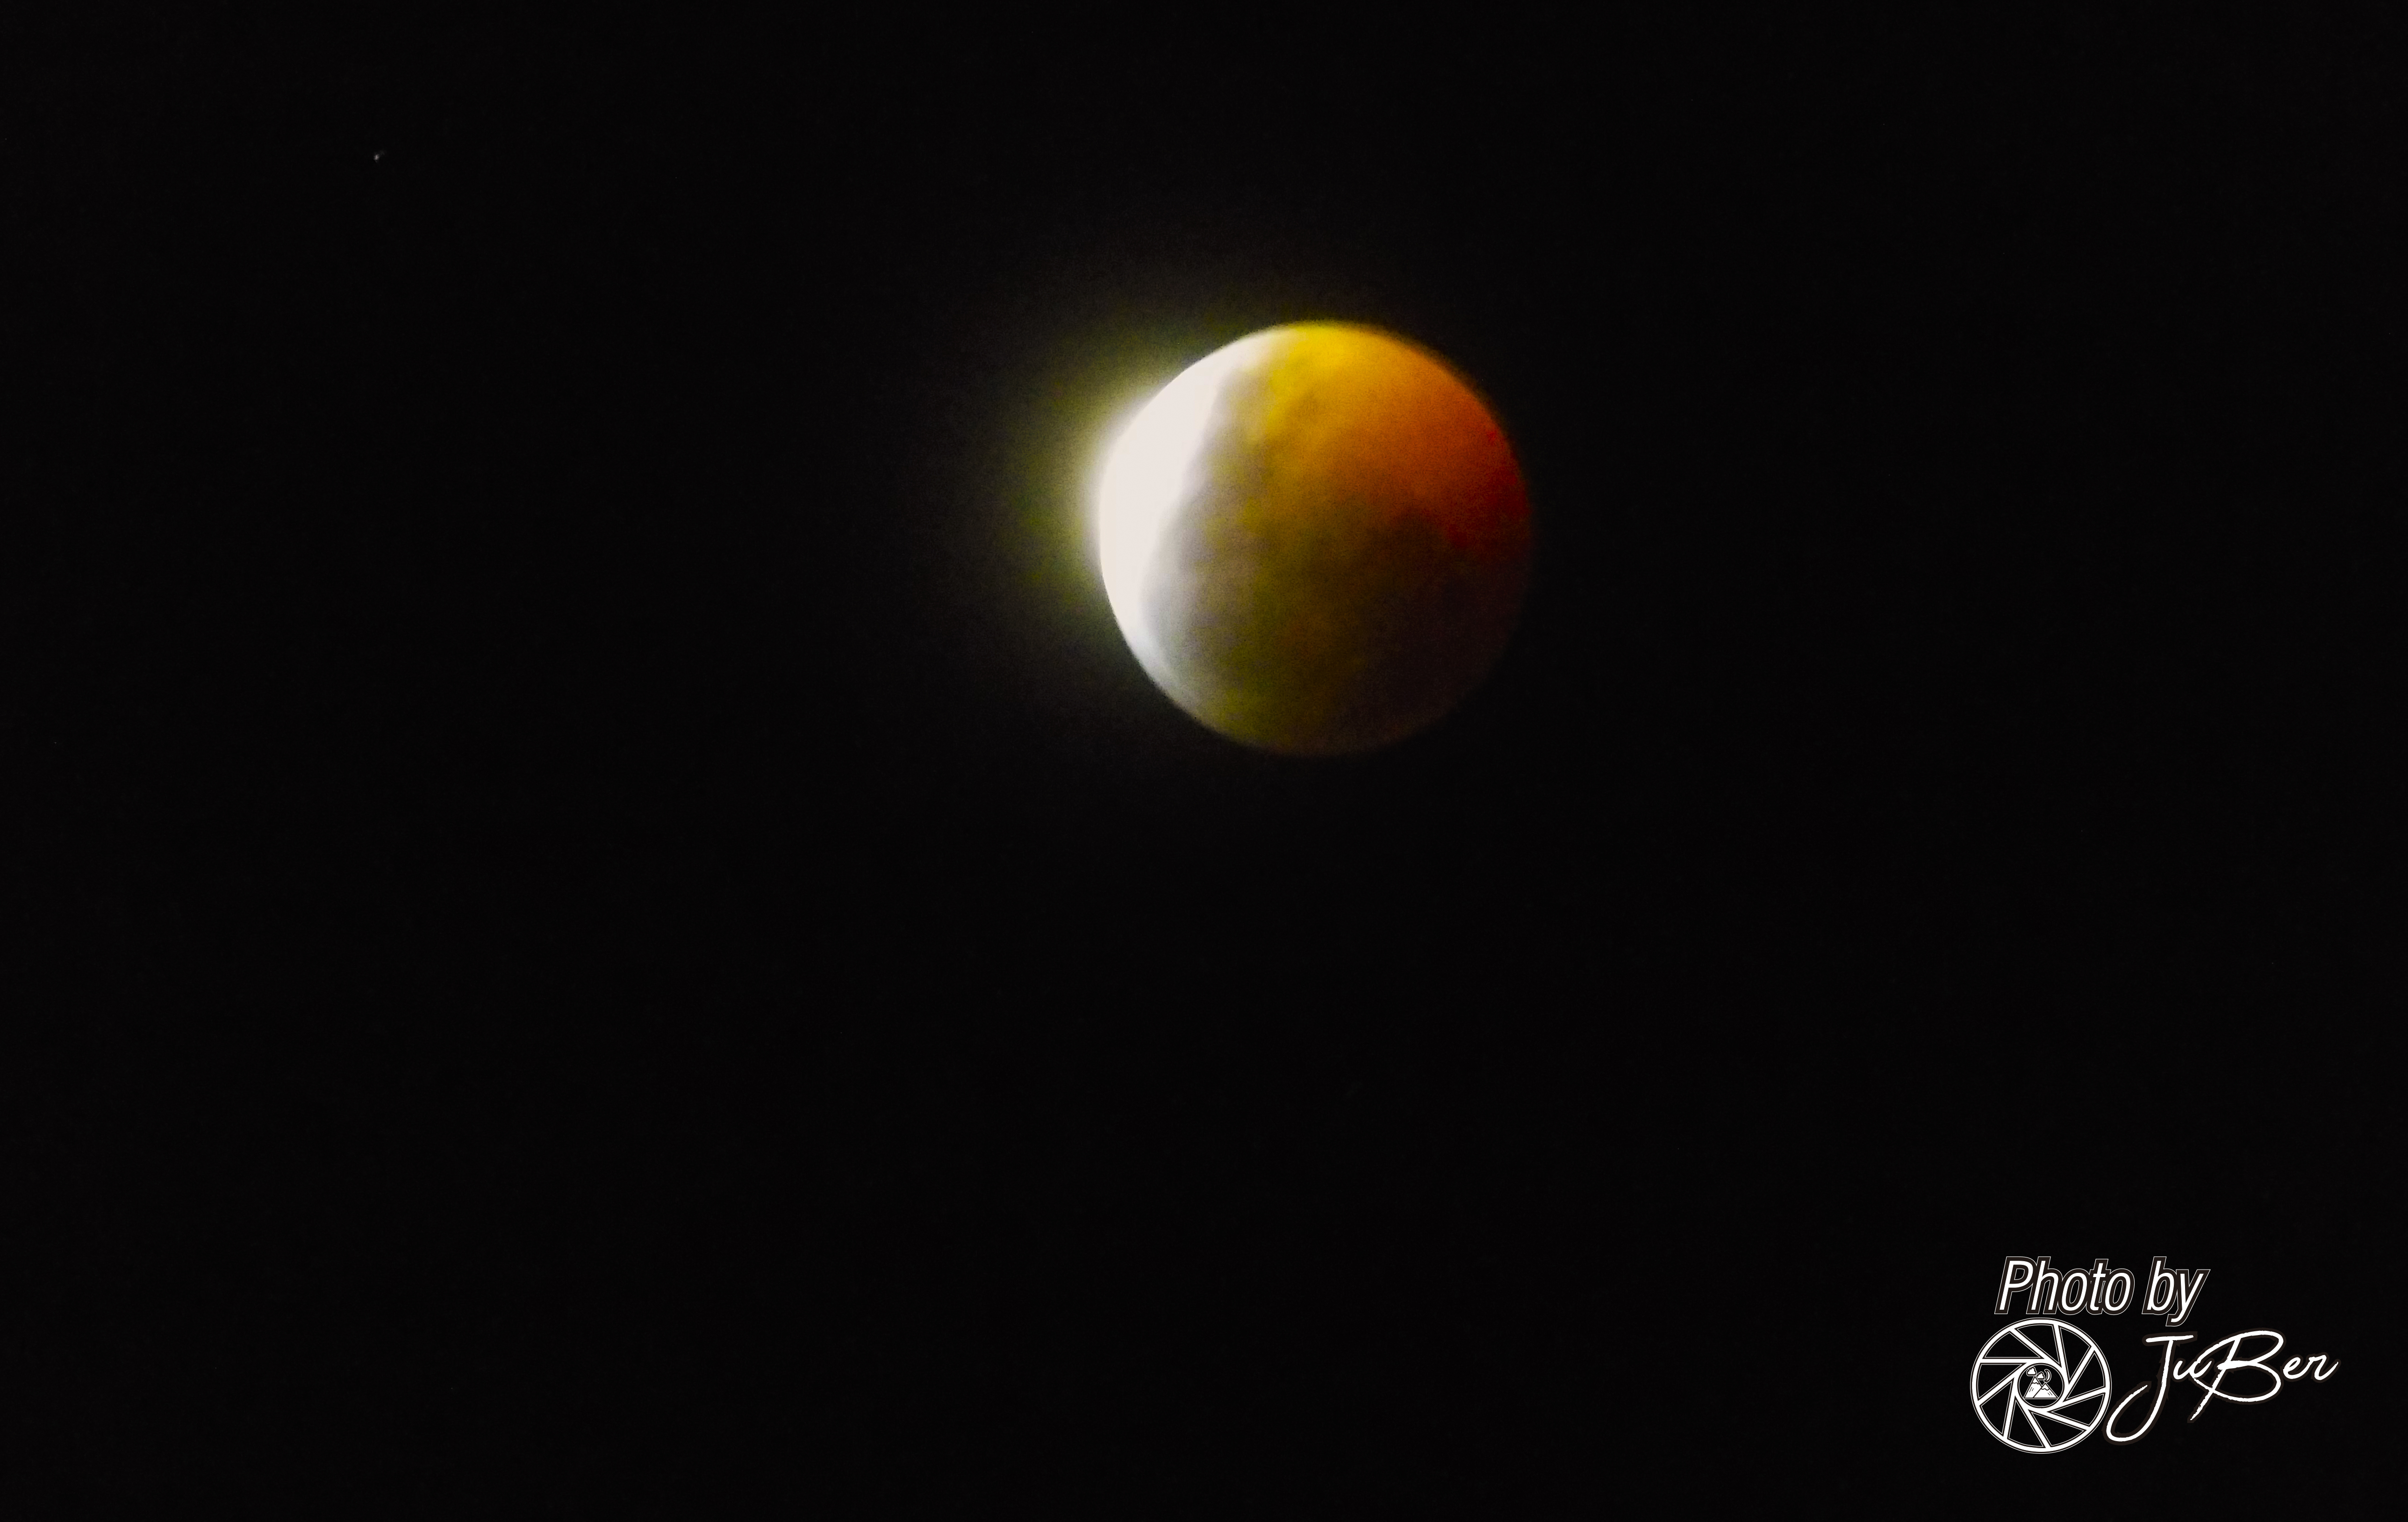
red moon, moon, nature, atmosphere, astronomical object, celestial event, sky, light, atmospheric phenomenon, moonlight, darkness, midnight, astronomy, night, lunar eclipse, event, space, planet, outer space, universe, photography, eclipse, sphere, macro photography